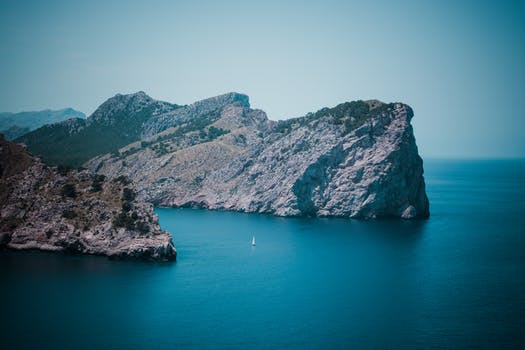
Label: No Watermark